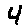
Label: 4